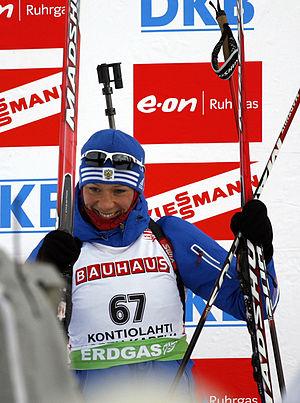
Olga Alekseïevna Zaïtseva, née le 16 mai 1978 à Moscou, est une biathlète russe, double championne olympique de relais et championne du monde de la mass start en 2009. Elle remporte aussi la médaille d'argent de la mass start aux Jeux olympiques d'hiver de 2010.